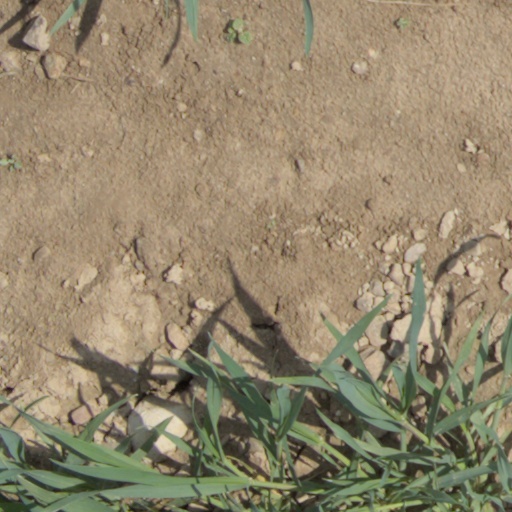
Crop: wheat